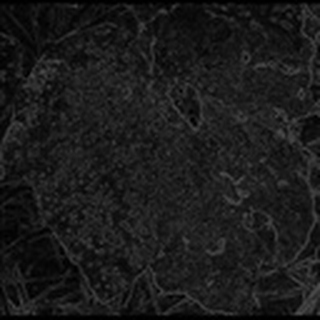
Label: cotton_powdery_mildew